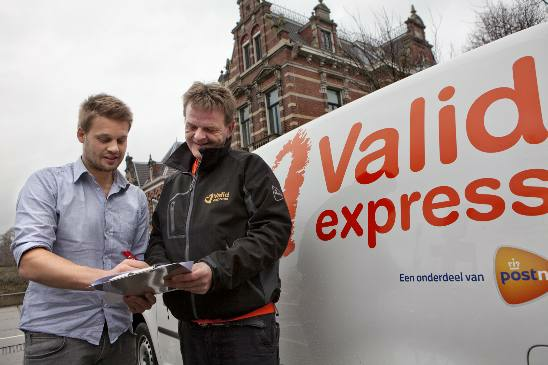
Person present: Yes